Terror from the Year 5000

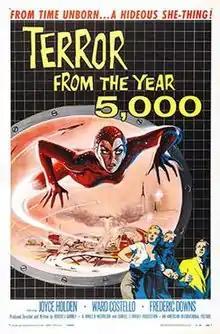
Theatrical release poster designed by Albert Kallis, artwork by Reynold Brown

Terror from the Year 5000 (a.k.a. Cage of Doom in the UK) is a 1958 independently made American black-and-white science fiction film, produced by Robert J. Gurney Jr, Samuel Z. Arkoff, James H. Nicholson and Gene Searchinger; directed by Robert J. Gurney Jr, and starring Ward Costello, Joyce Holden, John Stratton, Salome Jens and Fred Herrick. The screenplay is based (uncredited) on the short story "Bottle Baby" by print/TV/film writer Henry Slesar that was published in the science fiction magazine "Fantastic" (April 1957). American International Pictures released the film as a double feature with either "The Screaming Skull" or "The Brain Eaters".